Bob Peck (American football)

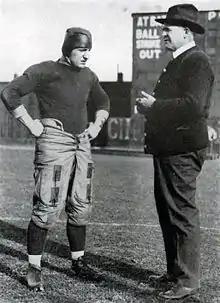
Peck with head coach "Pop" Warner during the 1916 season. That year, Pitt outscored its opponents 255–25 along the way to an 8–0 record and a consensus national championship.

Bob Peck (May 30, 1891 – June 14, 1932) was an American football player who most famously played center for the Pittsburgh Panthers, where he was a three-time All-American.